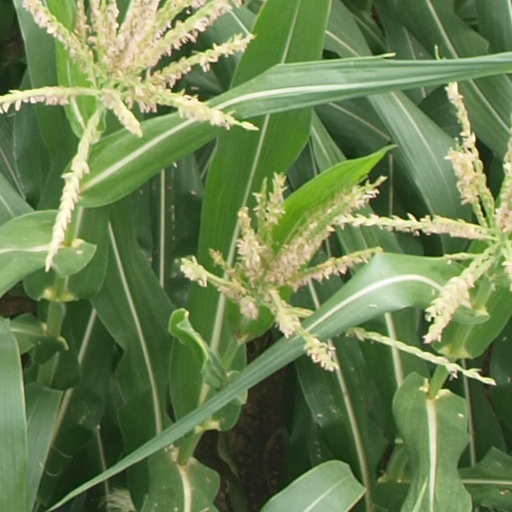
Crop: maize; corn